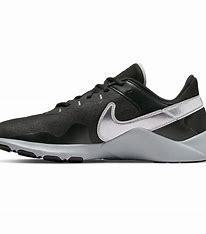
Brand: Nike
Model: Legend Essential 2